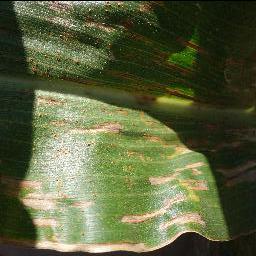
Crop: corn
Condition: (maize)_cercospora_spot_gray_spot